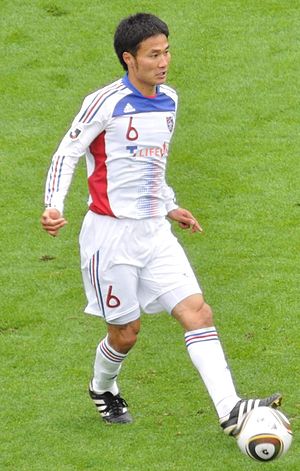
Yasuyuki Konno
Yasuyuki Konno er en japansk professionel fodboldspiller, der spiller som forsvarsspiller for den japanske fodboldklub FC Tokyo og Japans fodboldlandshold. Han har tidligere spillet for Consadole Sapporo og Tōhoku High School.